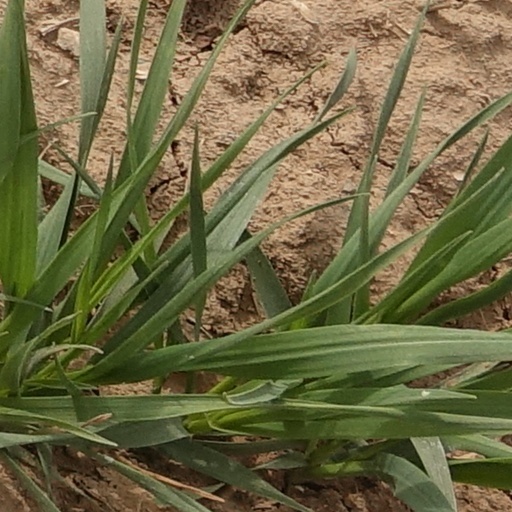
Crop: wheat